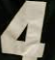
Number: 4